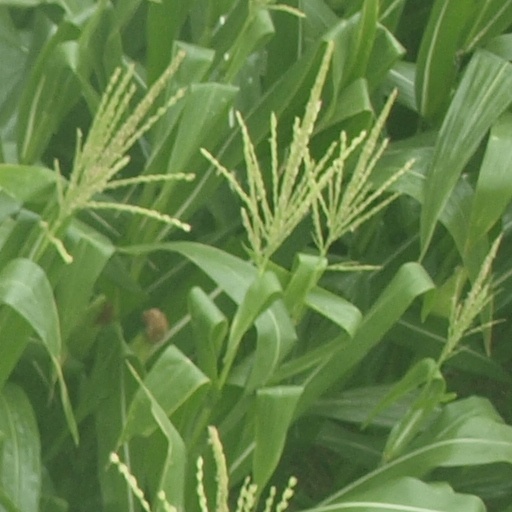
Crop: maize; corn